Presidency of Cristina Fernández de Kirchner

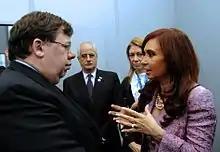
President Cristina Fernández de Kirchner with Irish prime minister Brian Cowen

Following the 28 June 2009, mid-term elections, the ruling FPV's party list lost its absolute majority in both houses of Congress, shedding a further 24 seats in the Lower House (including allies) and 4 in the Senate. They lost in the four most important electoral districts (home to 60% of Argentines), and among these, the loss was narrow only in the Province of Buenos Aires. The FPV obtained a very narrow victory, overall, as a percentage of the national vote, and retained their plurality in Congress. This will be reflected in strengthened opposition alliances, notably the center-right Unión Pro, the centrist Civic Coalition and the left-wing Proyecto Sur, when elected candidates in both chambers take office on 11 December 2009.